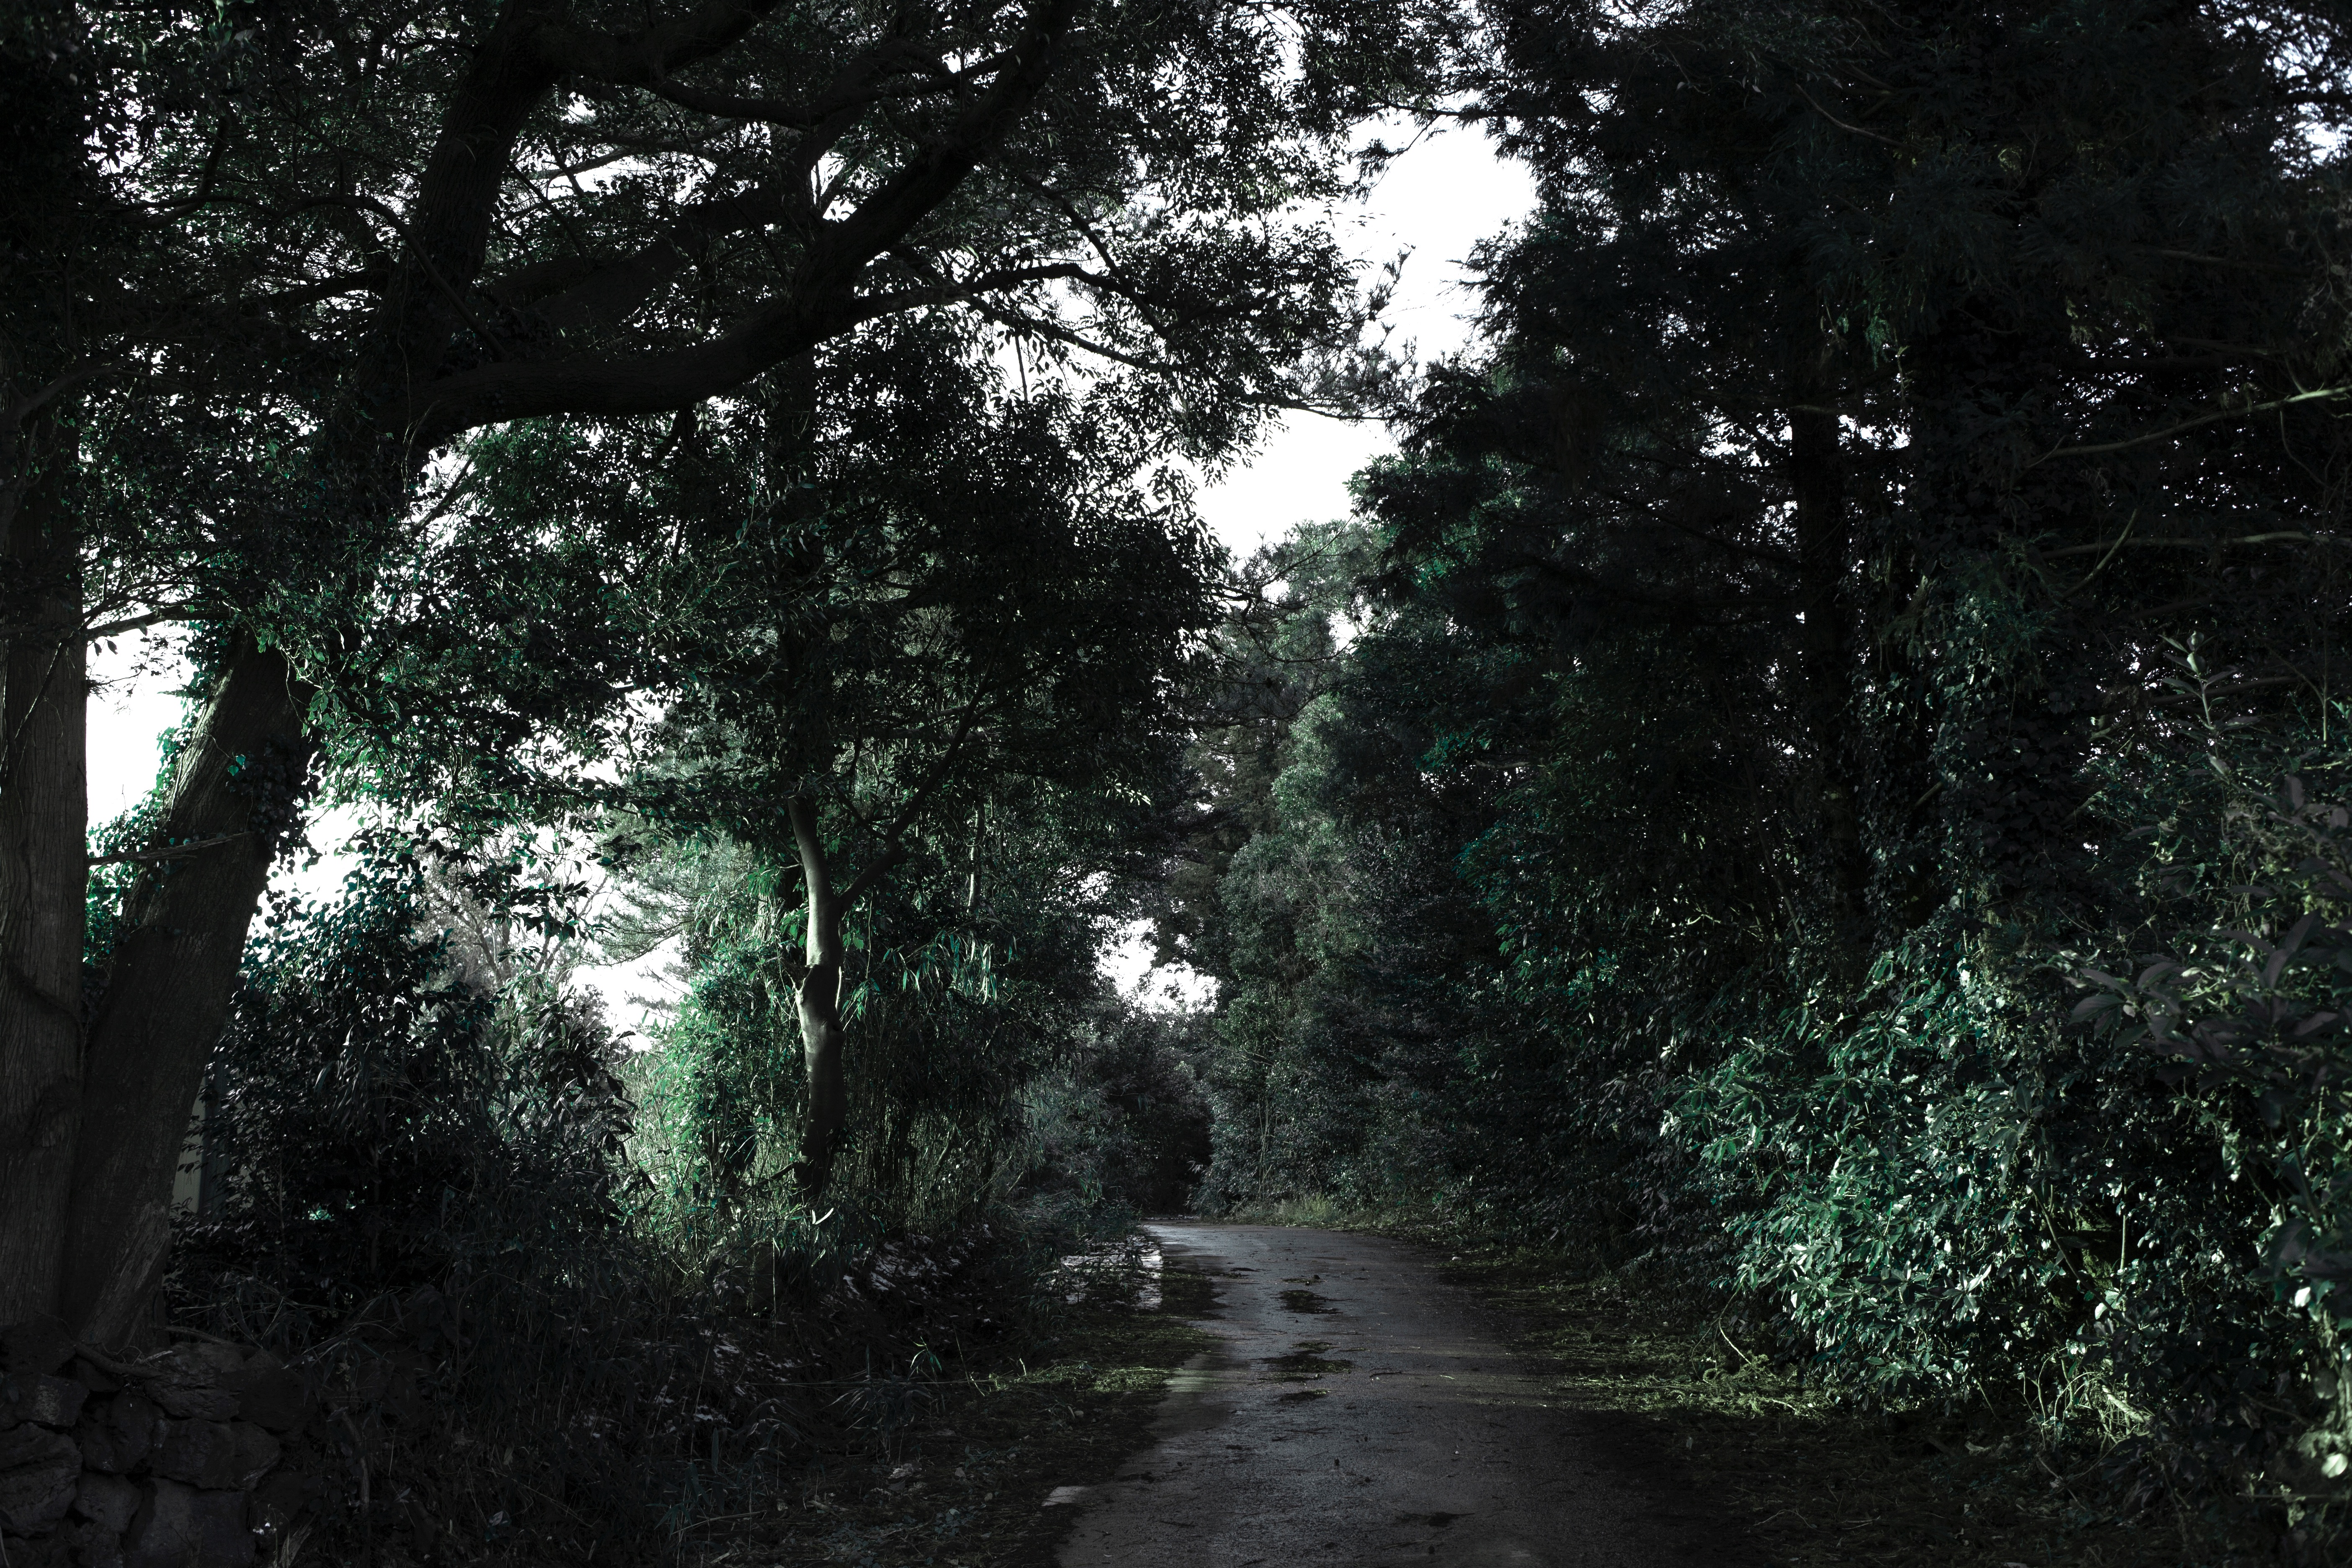
tree, nature, forest, grass, branch, light, plant, sunlight, morning, leaf, green, jungle, autumn, darkness, woodland, habitat, natural environment, atmospheric phenomenon, woody plant